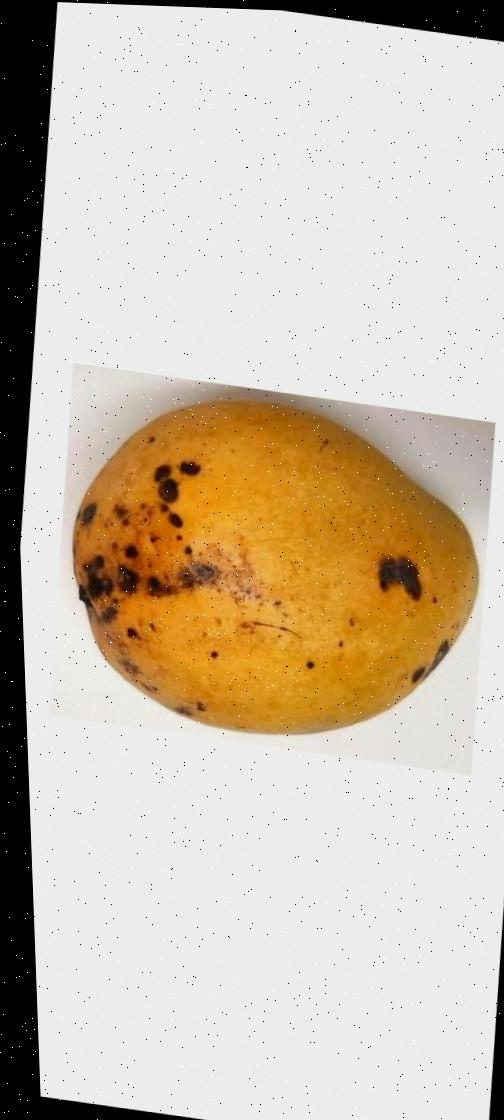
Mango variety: Bari-11